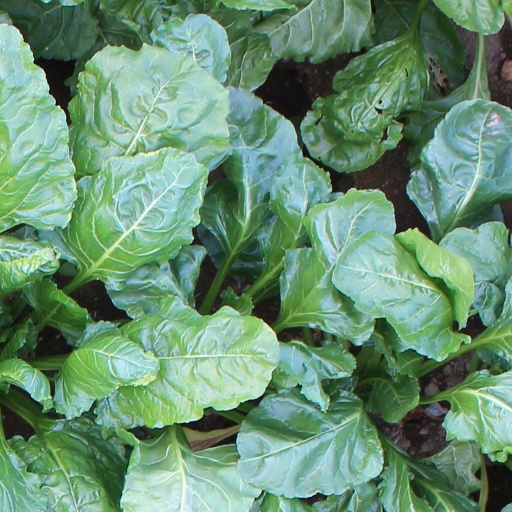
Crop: sugar beet